Guachimontones

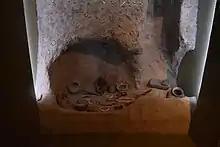
Recreation of a shaft and chamber tomb from the Casa de Cultura in Tala, Jalisco, Mexico

The guachimontón architectural form went undocumented by archaeologists for almost 70 years after Breton's journey through the area. Despite archaeological work conducted in the Magdalena Lake Basin by Jose Corona Nunez in the 1950s and Stanley Long in the 1960s at the sites of El Arenal and San Sebastian, the guachimontón went unrecognized. Not until 1974 with two publications, one by Phil Weigand and another by Joseph Mountjoy and Weigand, did the guachimonton form gain attention in Mesoamerican studies. Until Weigand's publication, other Mesoamerican academics characterized West Mexico as a region made of small hamlets with no significant contributions until the Postclassic period and rise of the Kingdom of Tzintzuntzan in present-day Michoacán. Weigand and Mountjoy formally mapped Los Guachimontones for the first time in 1974. This map included the two ceremonial centers at the site and a number of terraces and house mounds. Weigand continued working in the Tequila Valleys region for three decades documenting dozens of Teuchitlán Culture sites with guachimontones, Mesoamerican ballcourts, house mounds, and shaft and chamber tombs. It was not until 1999 and the Proyecto Arqueológico Teuchitlán (PAT) that Weigand began excavating Teuchitlán Culture sites, specifically the site of Los Guachimontones. However, other Teuchitlán Culture sites were excavated by other archaeologists, namely at Huitzilapa and the La Venta Corridor. Weigand noted that until relatively recently, a spring used to flow near the ceremonial center. People from the town of Teuchitlán used to bring people to this spring as part of a baptism ritual.